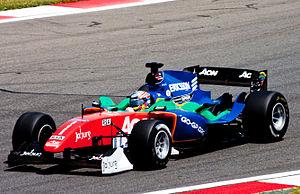
Adrian Zaugg, né le 4 novembre 1986 à Singapour, est un pilote automobile sud-africain et suisse.